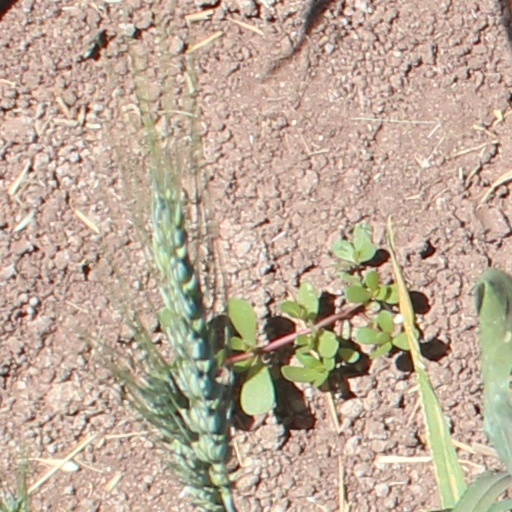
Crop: wheat